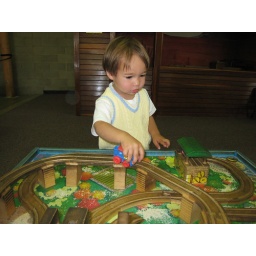
Playing at the train table at the Travel Town Museum in Griffith Park